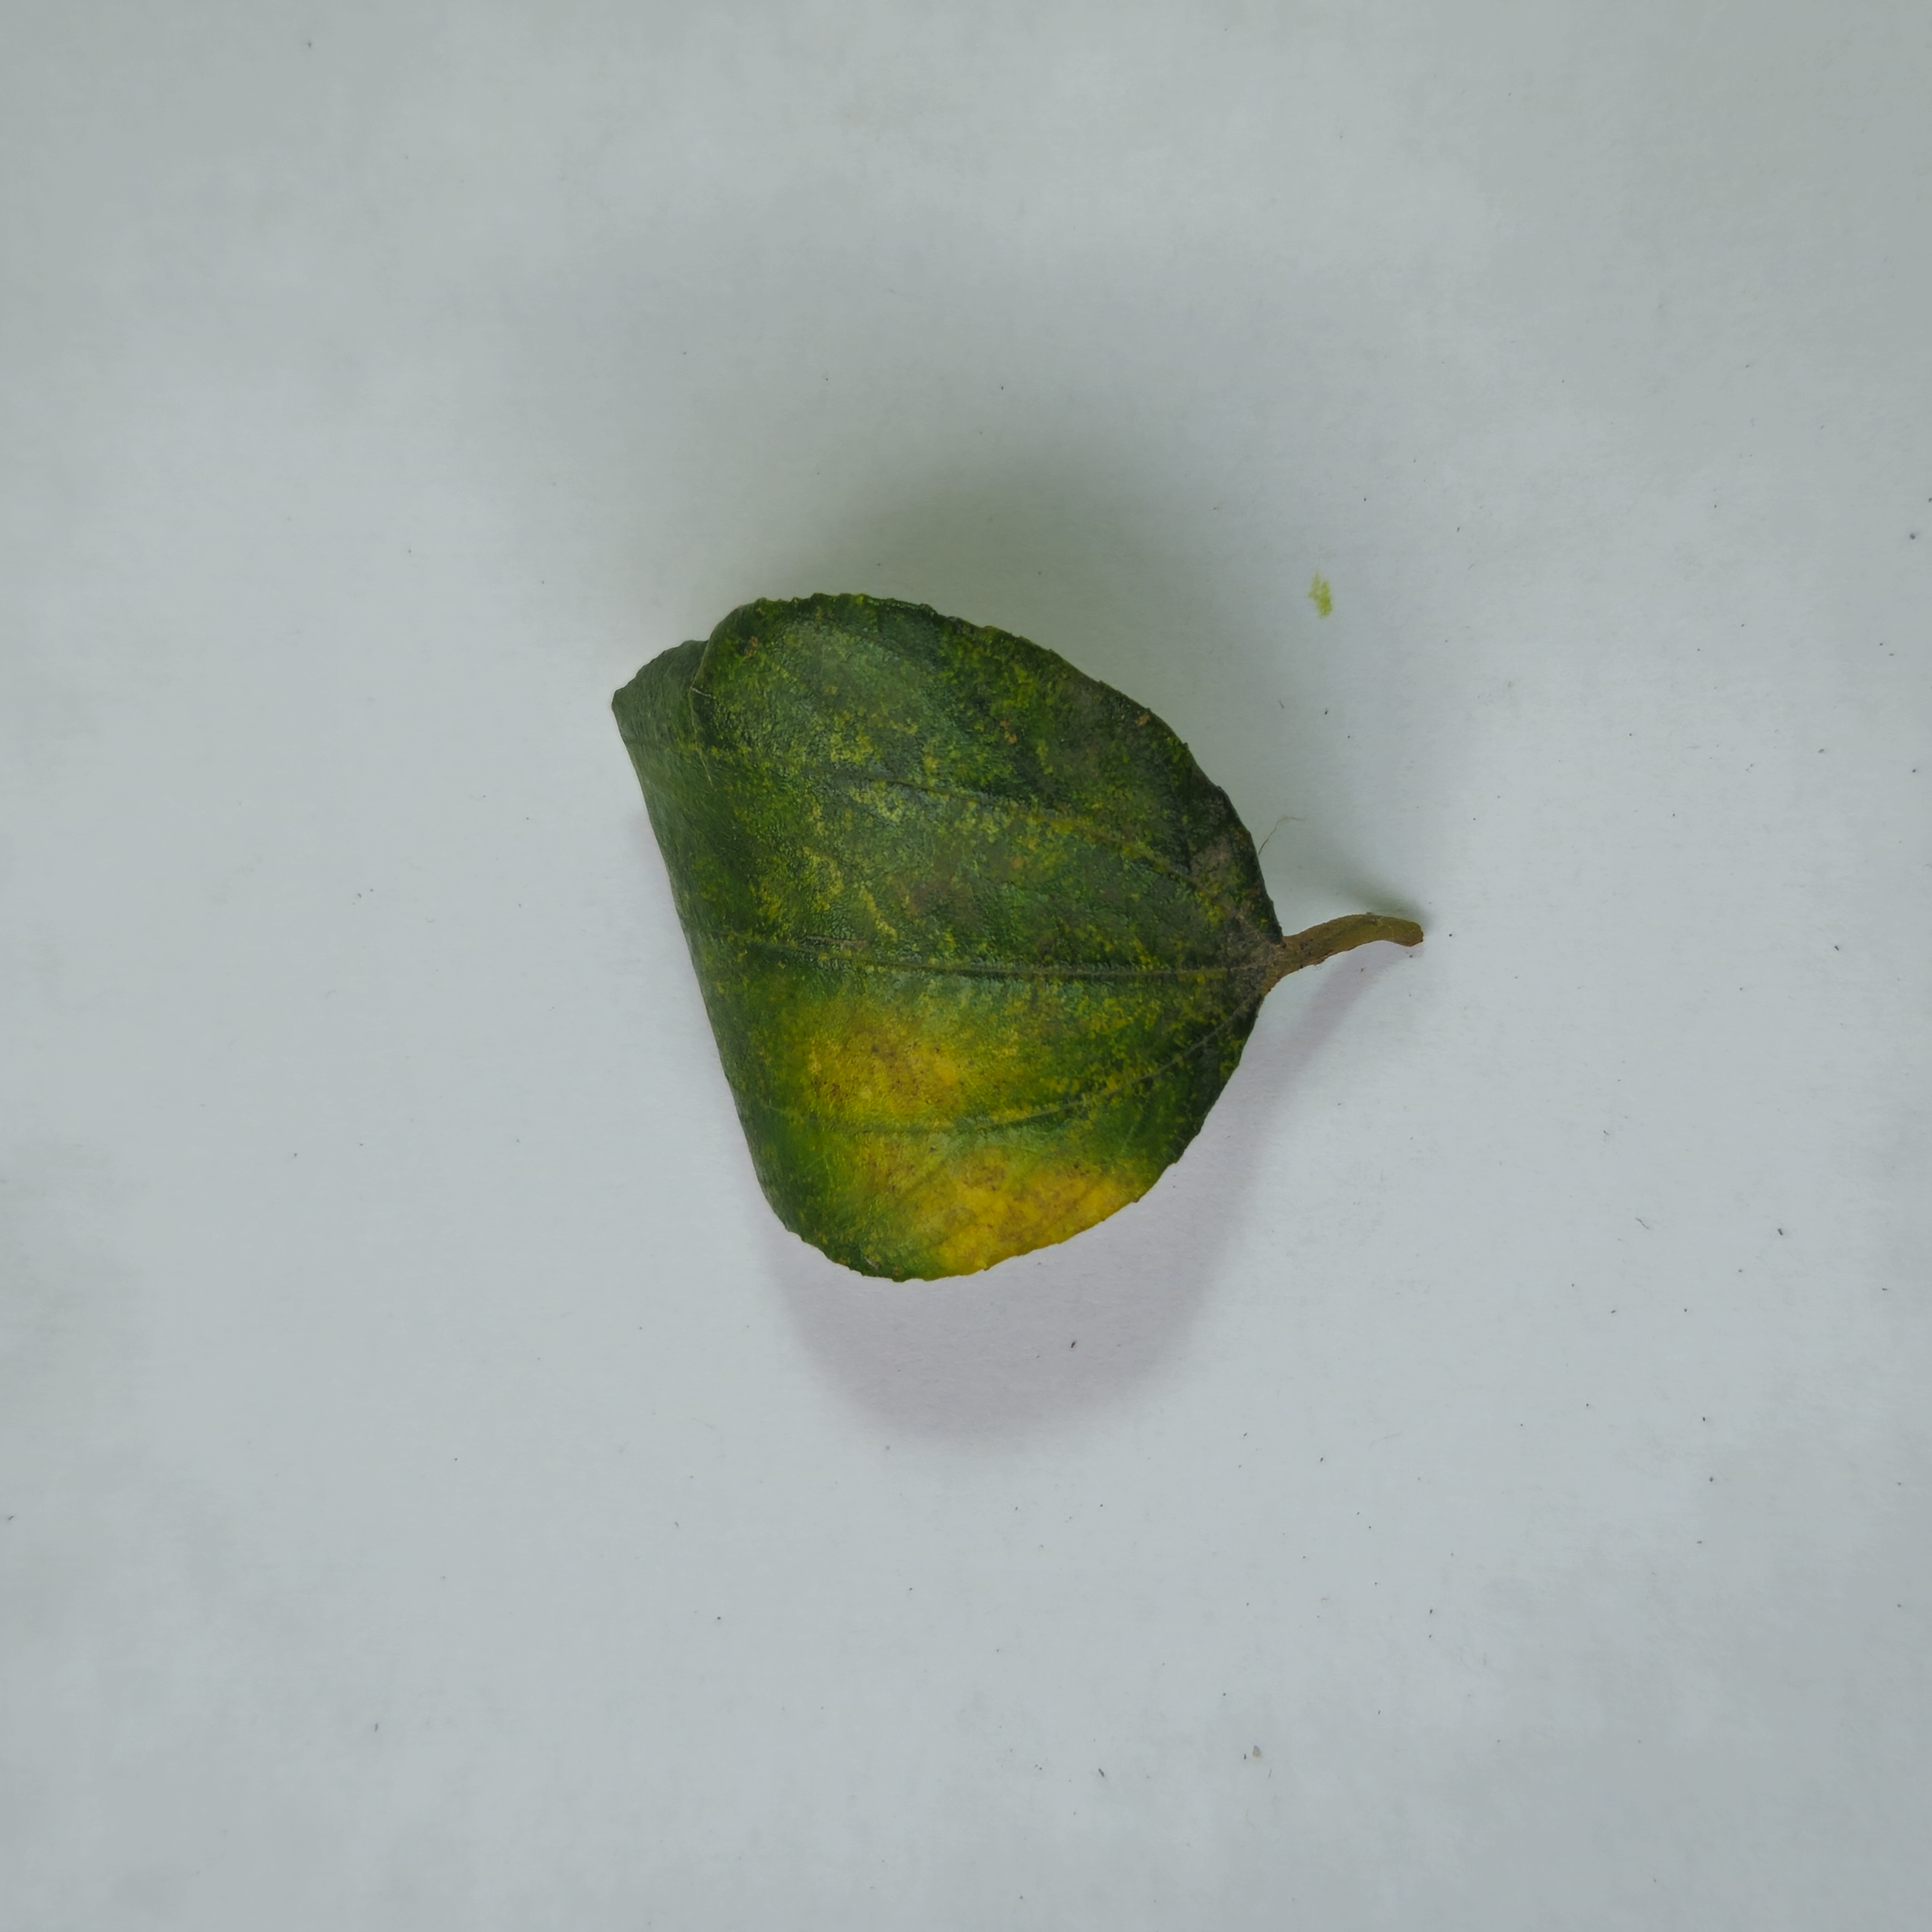
Label: Yellow